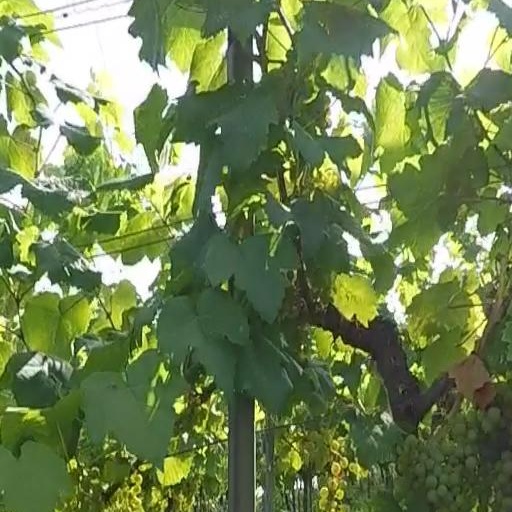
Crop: grape